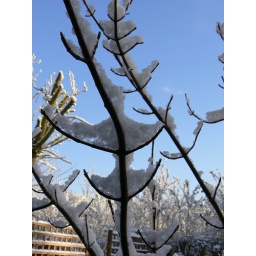
A big overnight flump of snow and clear blue skies provided a perfect photo opportunity in my garden.